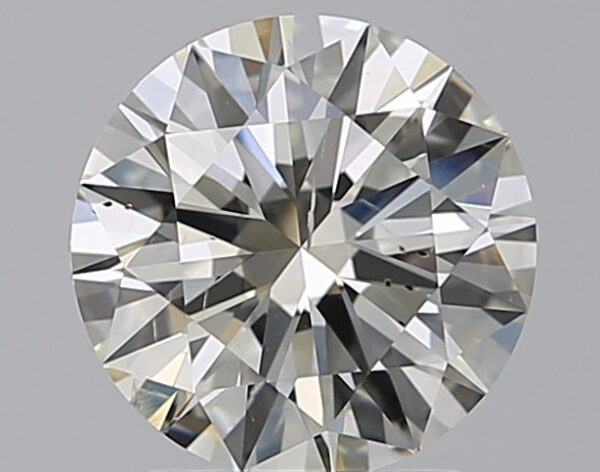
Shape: round
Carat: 1.79
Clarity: SI1
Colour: J
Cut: EX
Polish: EX
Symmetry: EX
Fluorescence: ST
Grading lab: GIA
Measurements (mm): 7.87 x 7.89 x 4.73